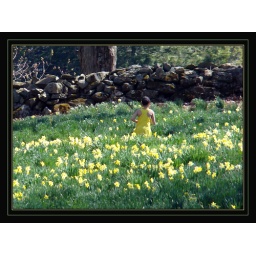
A young girl wades through a field of daffodils at the Laurel Ridge Foundation in Litchfield, Connecticut.